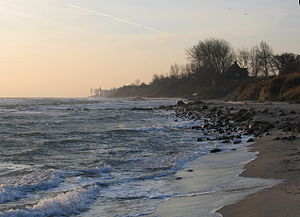
Dahme (Holsten) / Erhvervsliv
Østresøstranden Dahme - Dahmeshöved i efteråret
Dahme er en by og kommune i det nordlige Tyskland, beliggende under Kreis Østholsten. Kreis Østholsten ligger i delstaten Slesvig-Holsten. Dahme er en kur- og badeby ved Østersøen, der ligger omkring 20 km nordøst for Neustadt in Holstein og knap 15 km sydøst for Oldenburg in Holstein, syd for østenden af Oldenburger Graben.